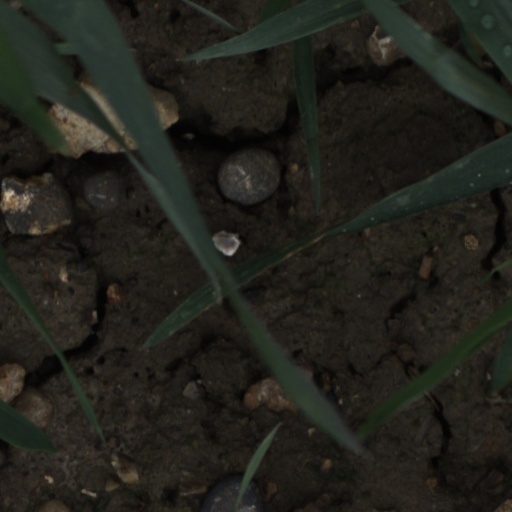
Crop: wheat